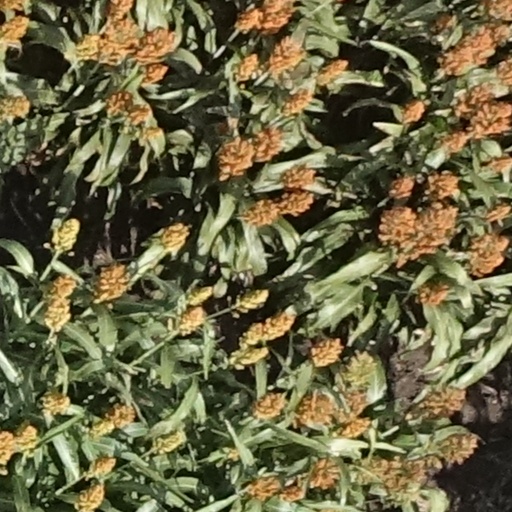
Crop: sorghum